Kim Ku

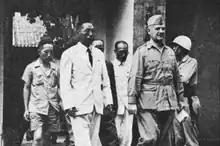
Kim Ku (front, left) and General Donovan (front, right) meeting in Xi'an (August 7, 1945)

They moved office buildings four times, after each building was destroyed by Japanese bombings. Their second office building was so severely destroyed on September 2, 1940, that not even a single article of clothing could be salvaged from it. Their third office was damp, dark, and had no plumbing, so they placed a bucket in a corner to urinate in. They would use this office for four years (until January 1945), the longest they used a building since Shanghai. While there, around March 1942, Kim would finish the second volume of his autobiography, the "Diary of Kim Ku".